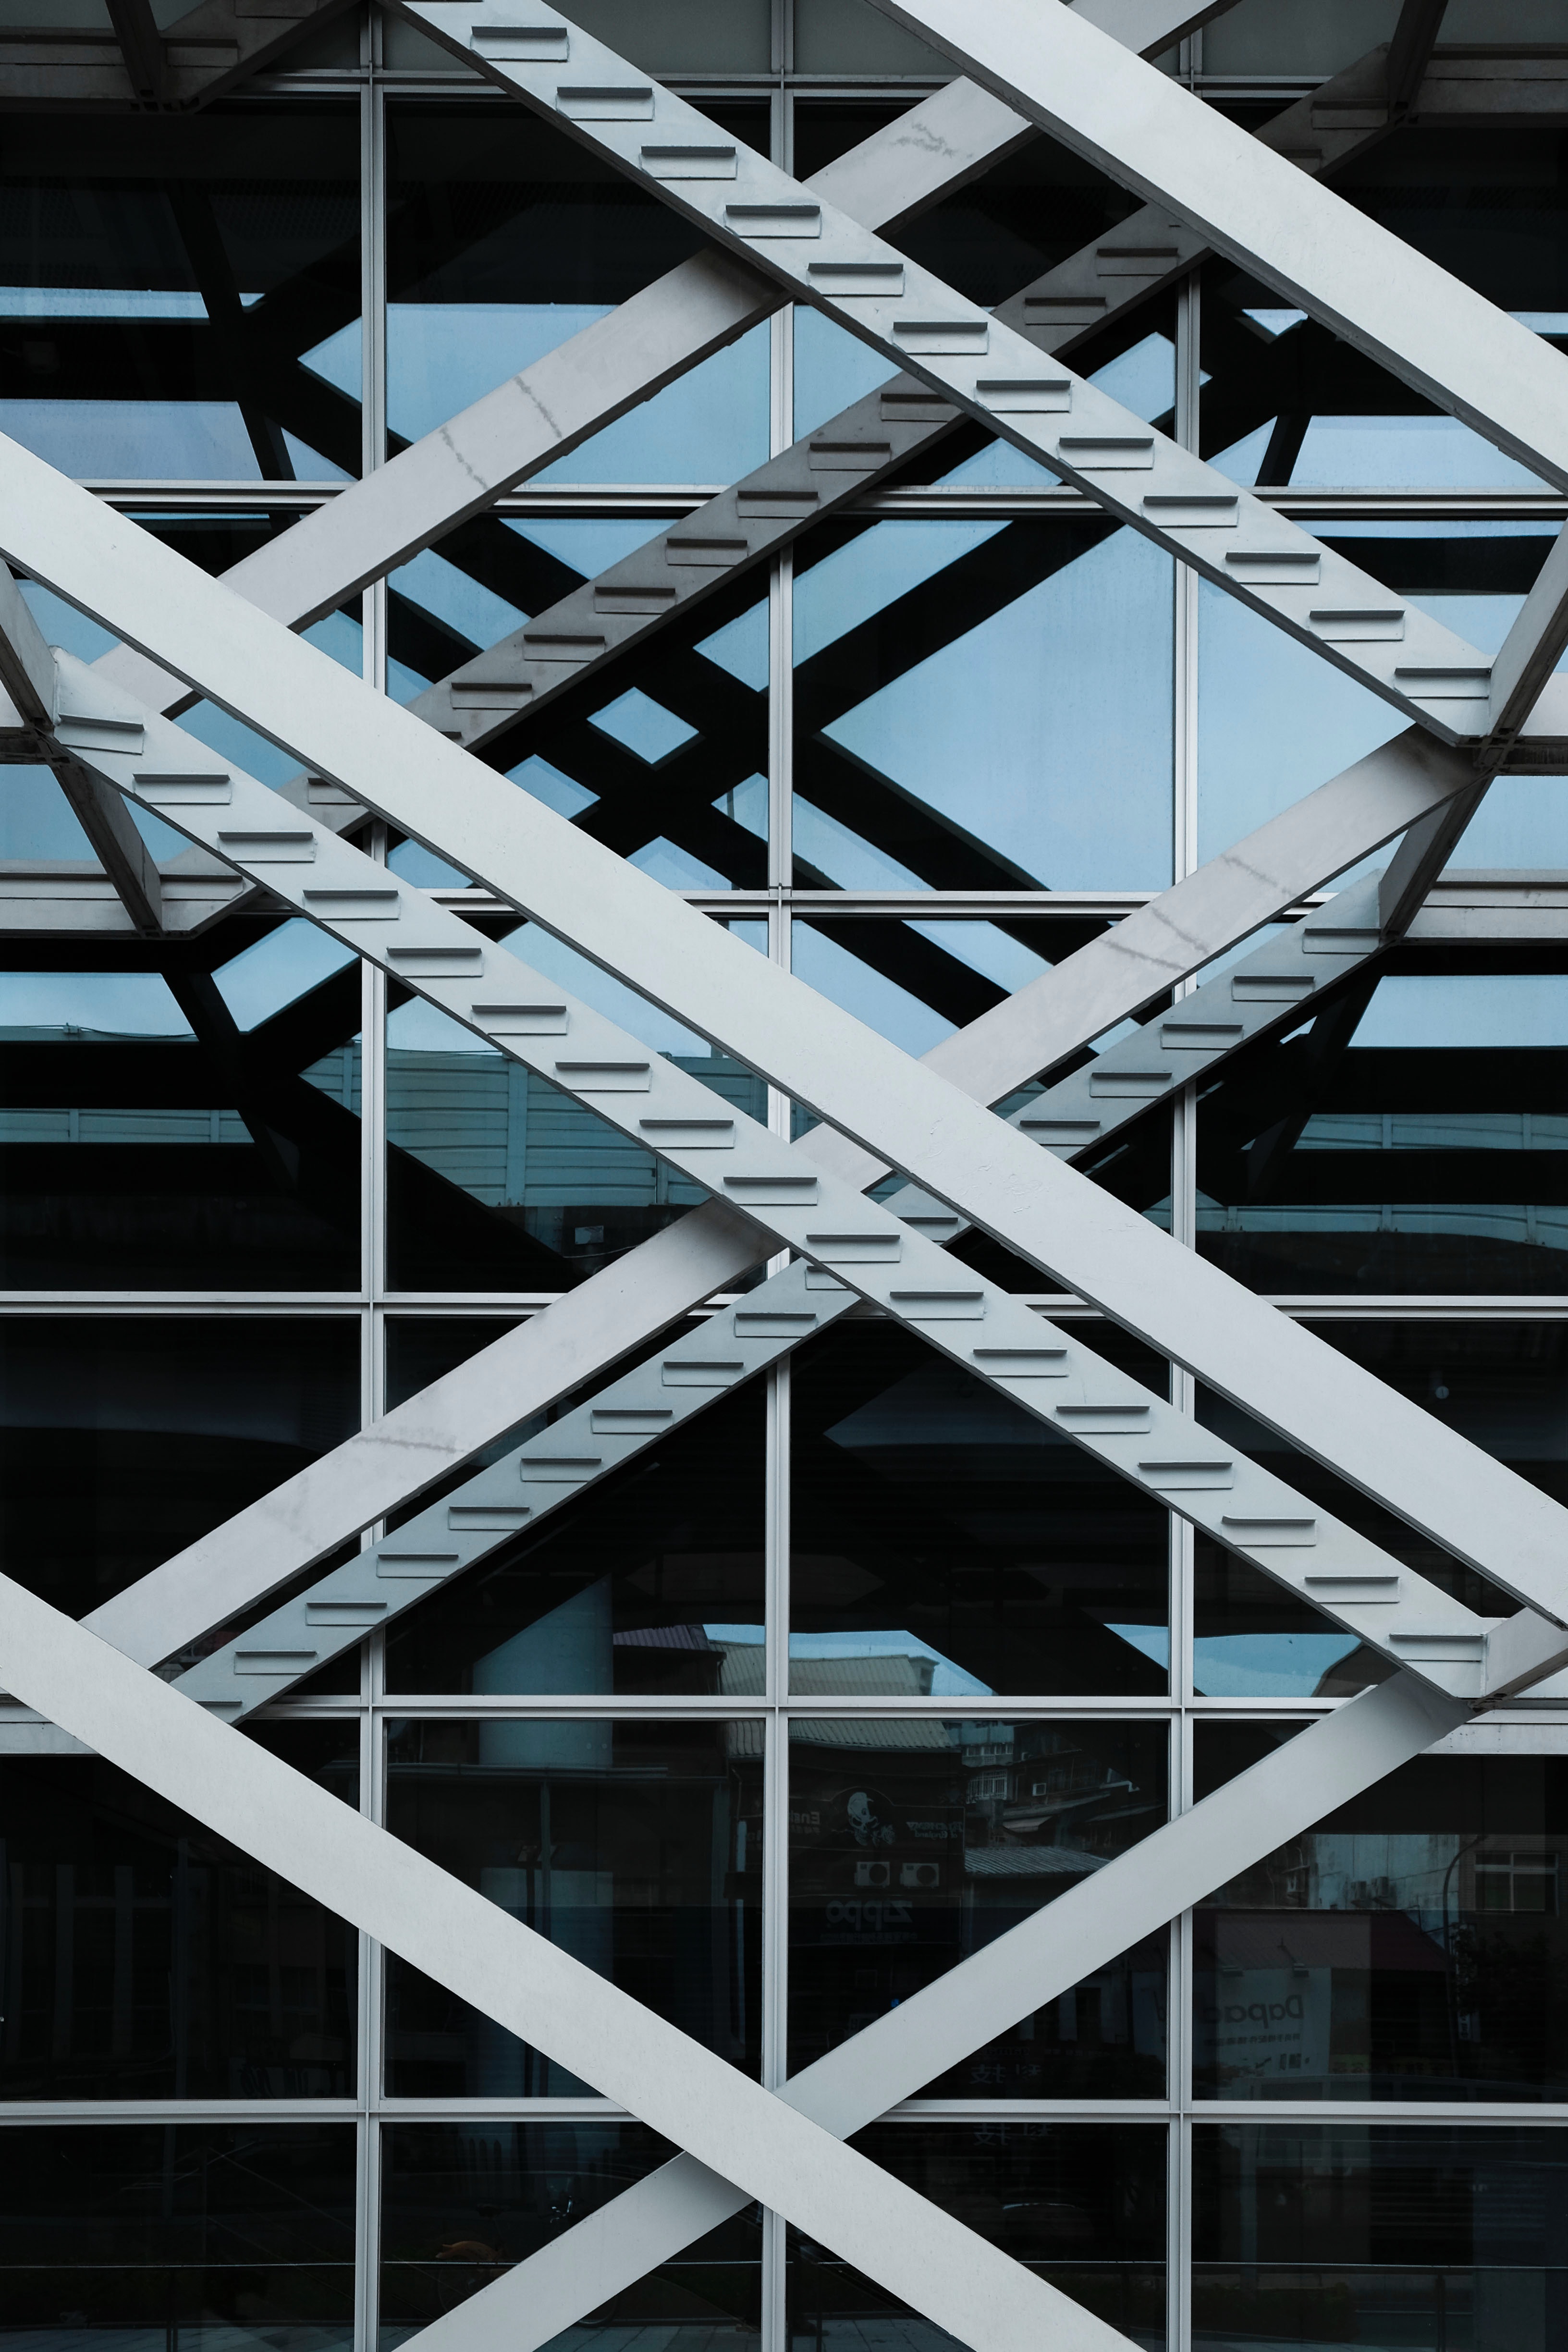
architecture, line, pattern, iron, metal, design, sky, beam, symmetry, daylighting, steel, rectangle, parallel